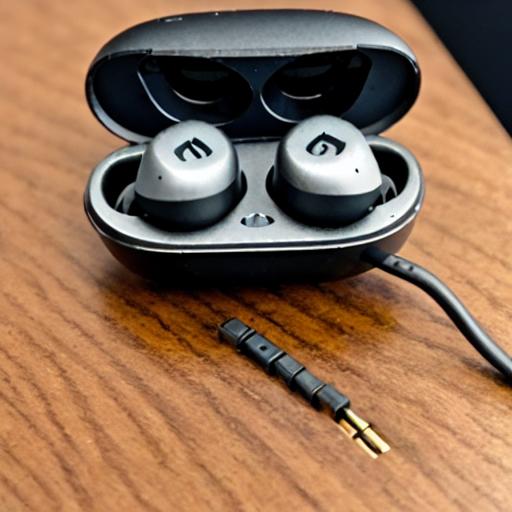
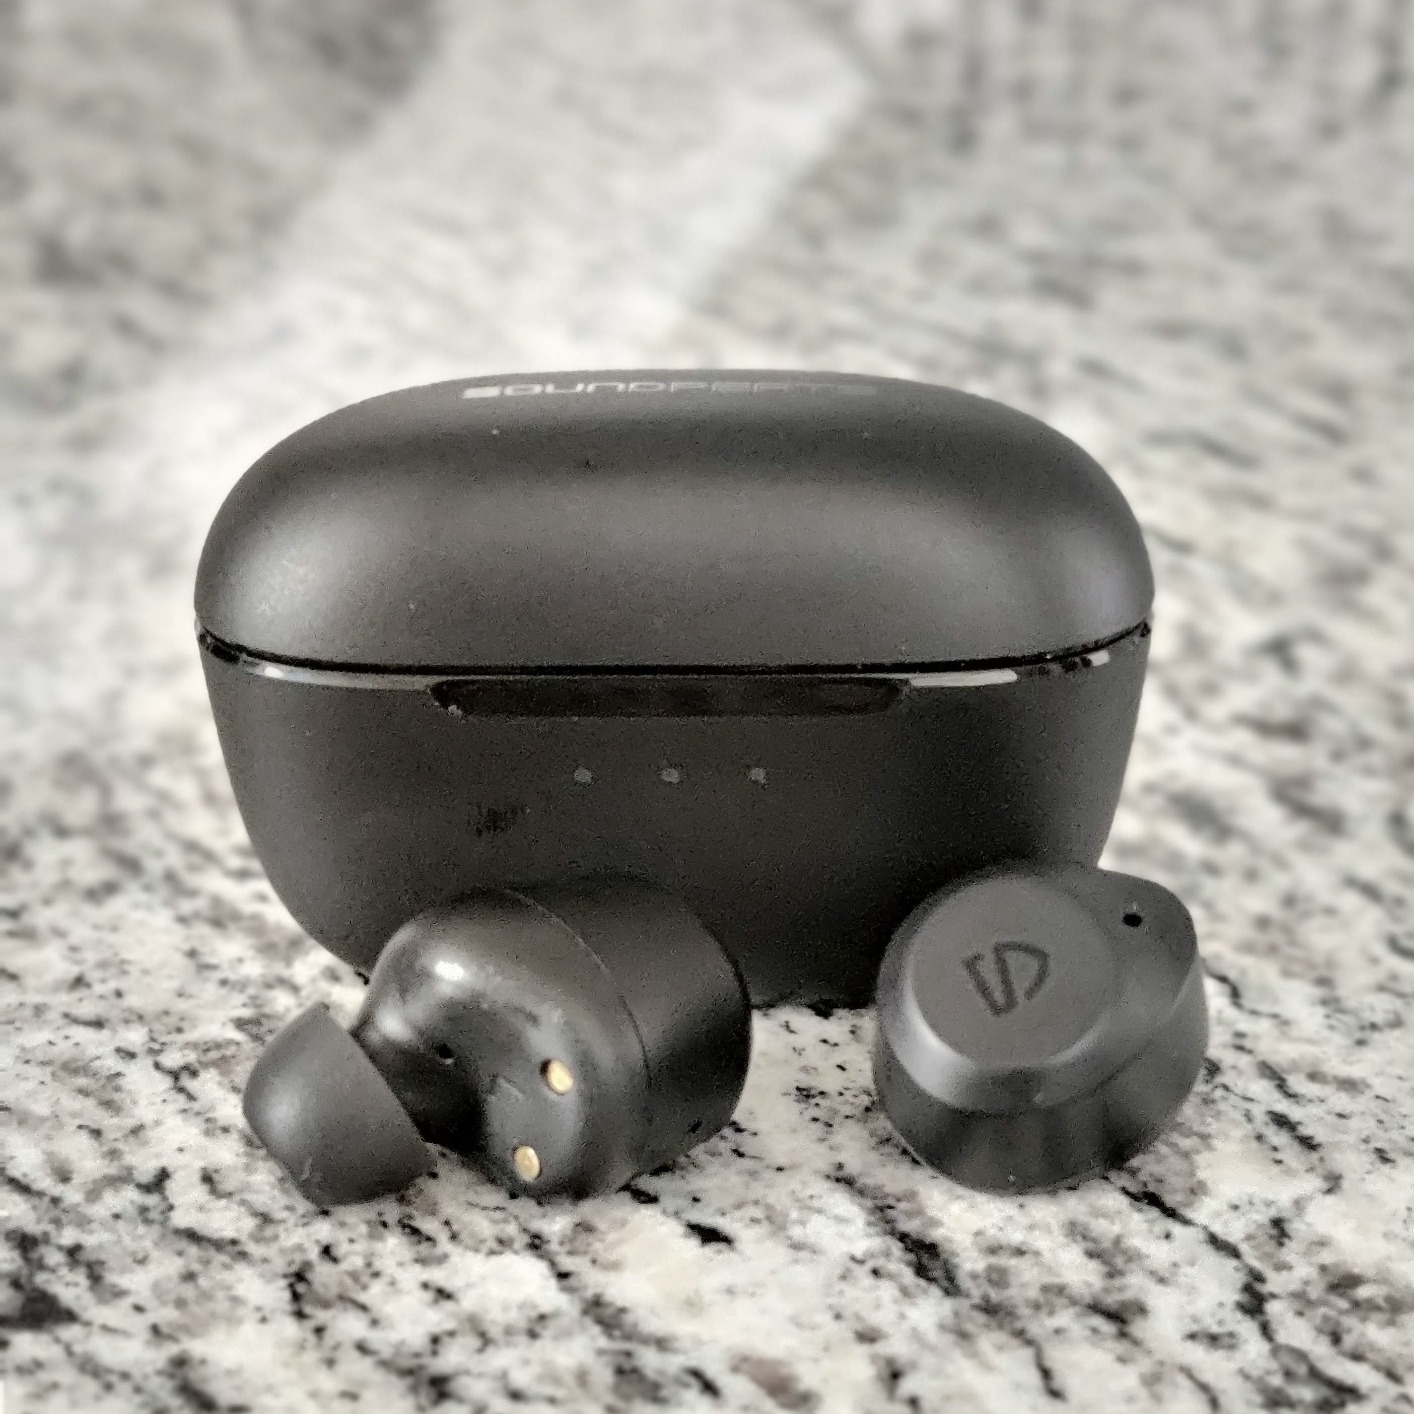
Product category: earbuds
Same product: no